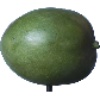
Label: Mango 1